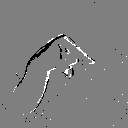
ASL letter: q